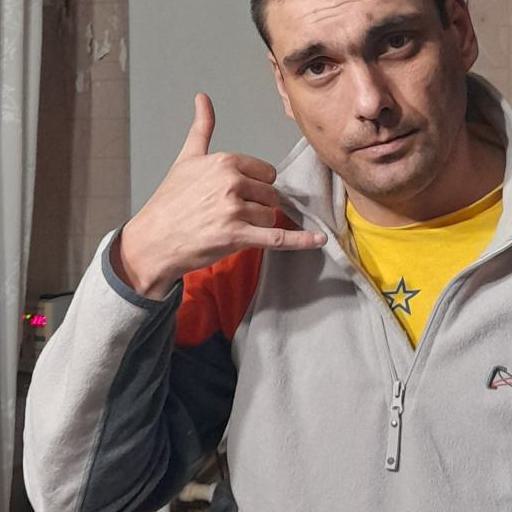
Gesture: call